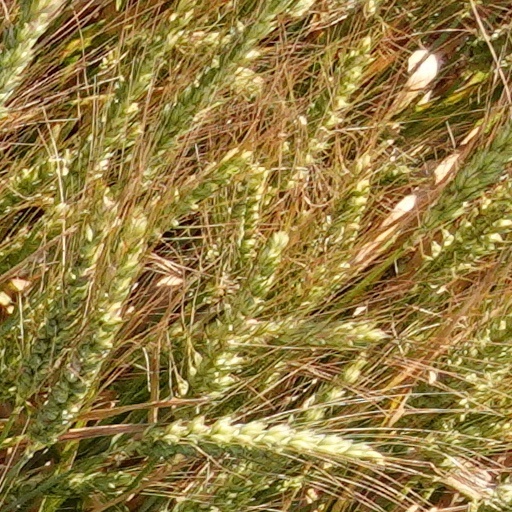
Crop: wheat